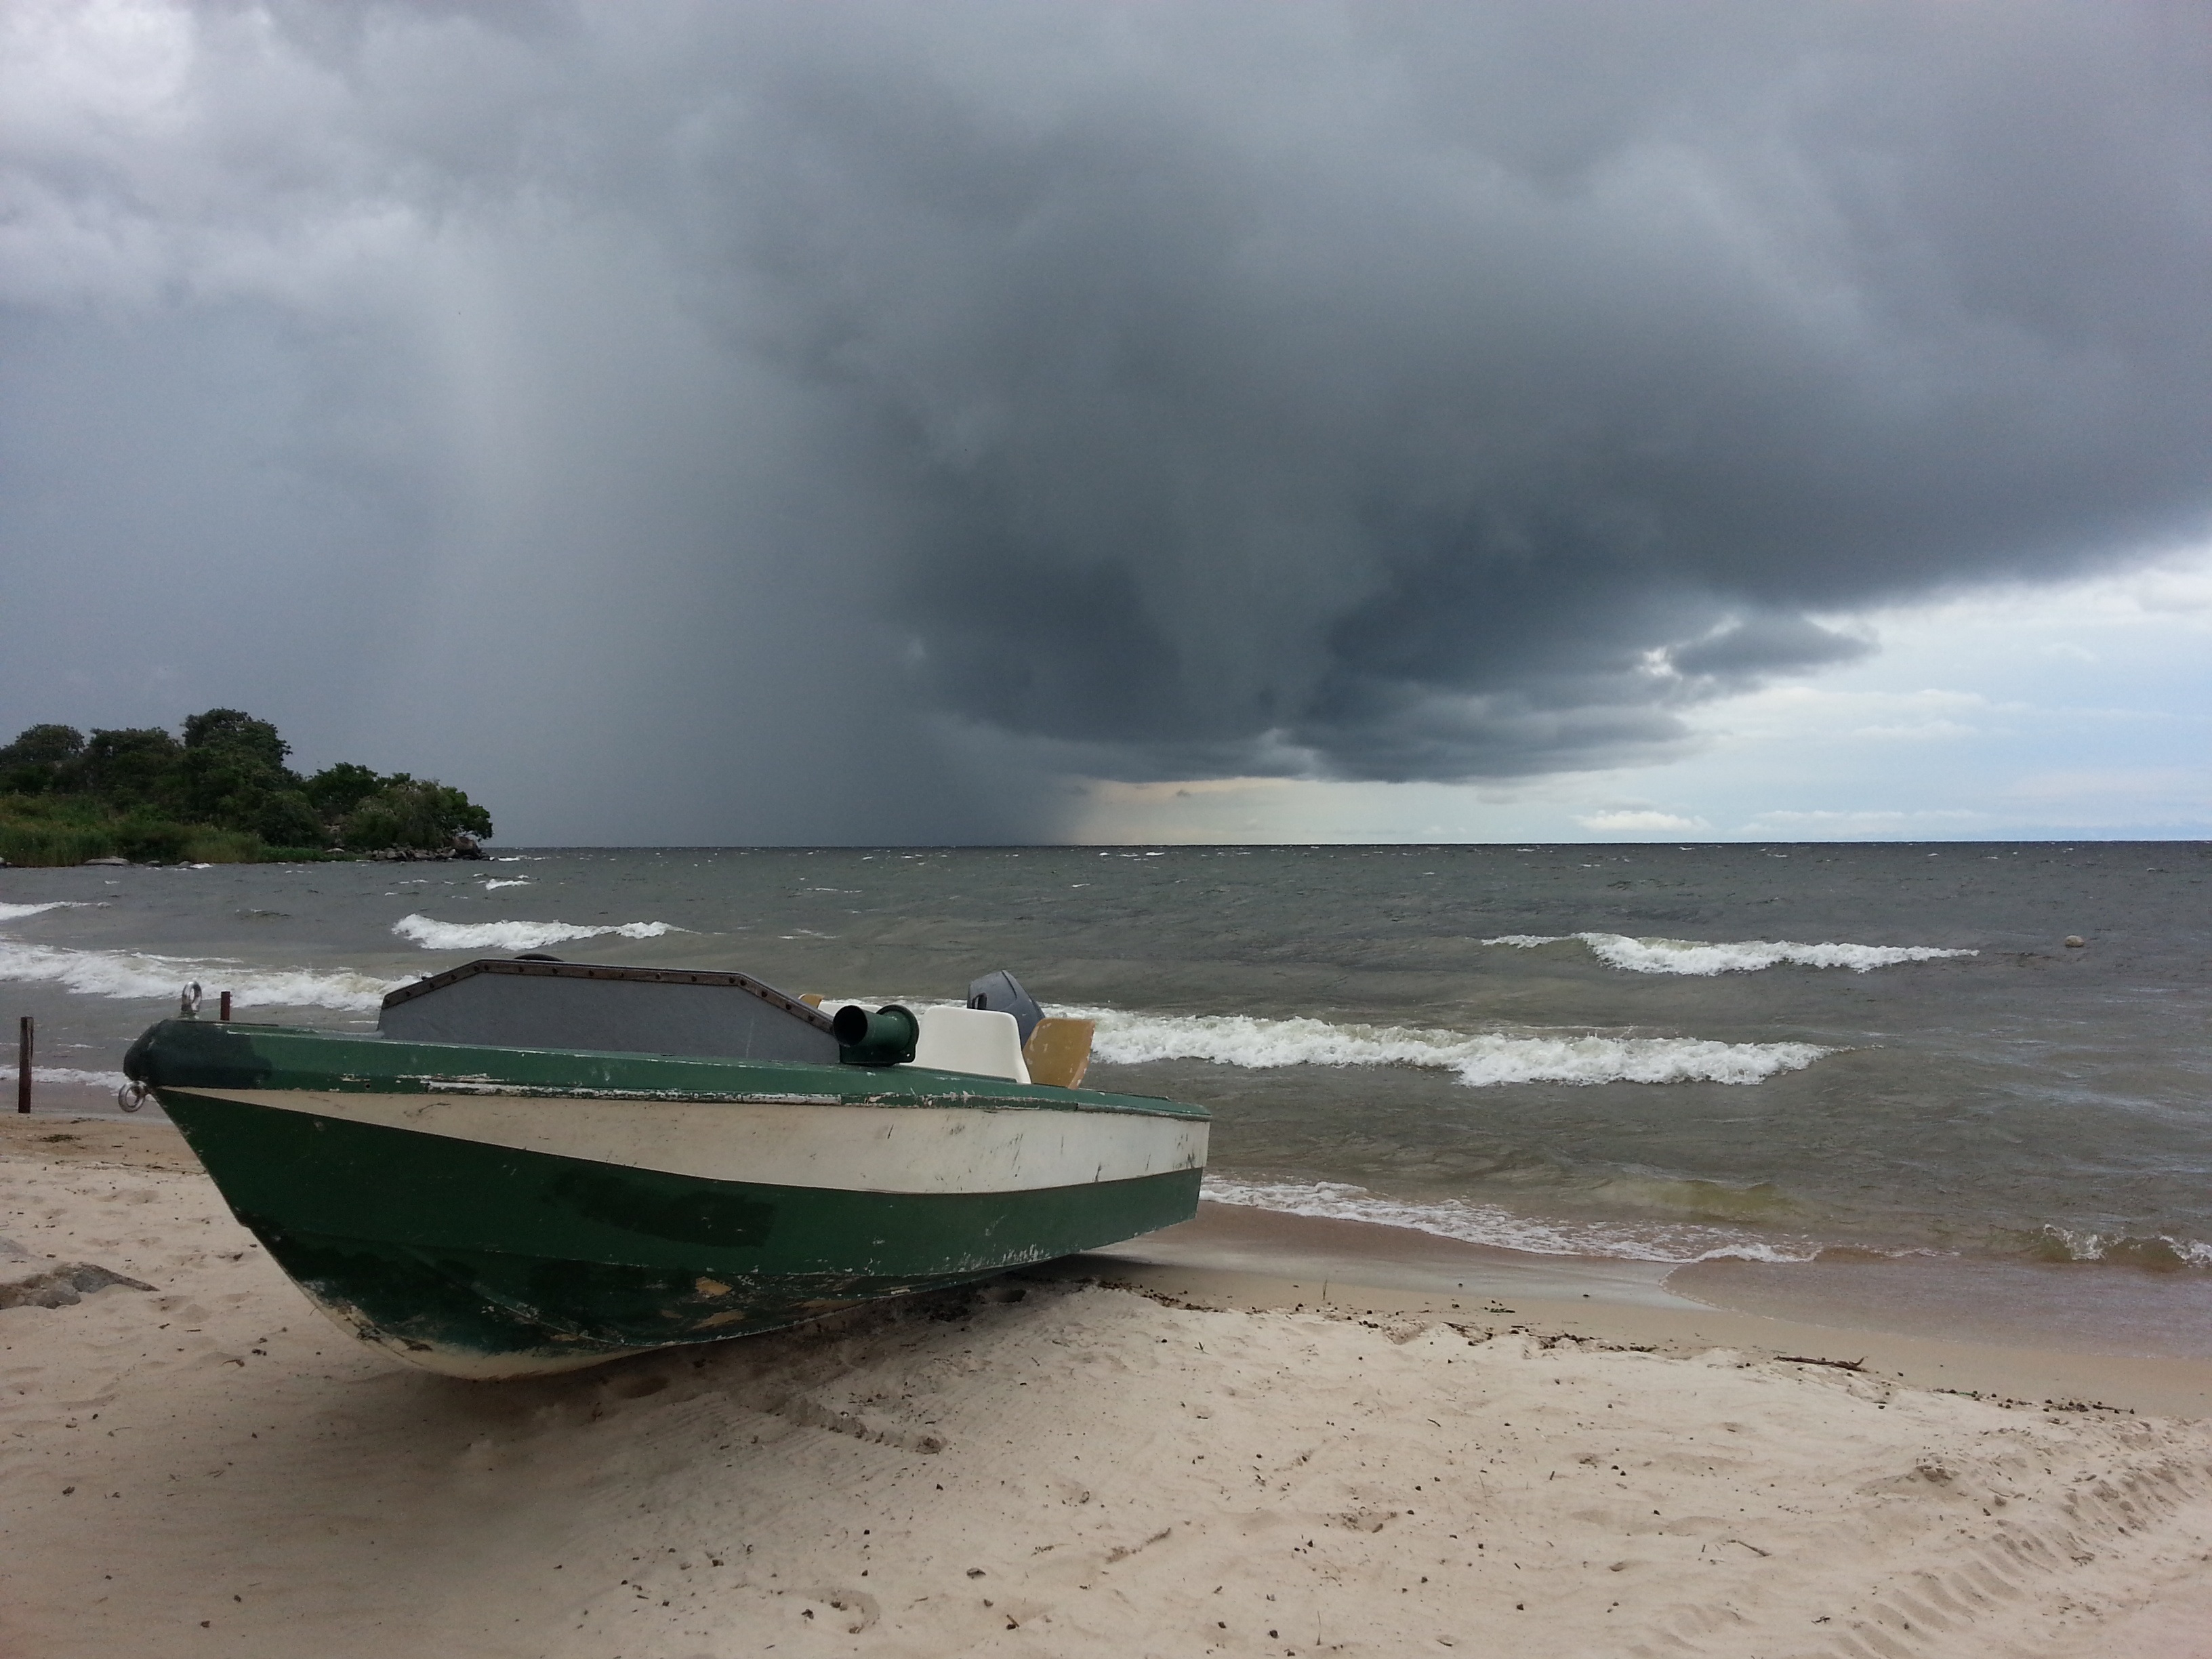
beach, sea, coast, water, ocean, cloud, boat, shore, wave, vehicle, scenic, weather, storm, body of water, clouds, tanzania, watercraft, calm before the storm, wind wave, lake victoria, mwanza